Question: Please indicate a possible affordance area of swing_tennis_racket that can be used for holding
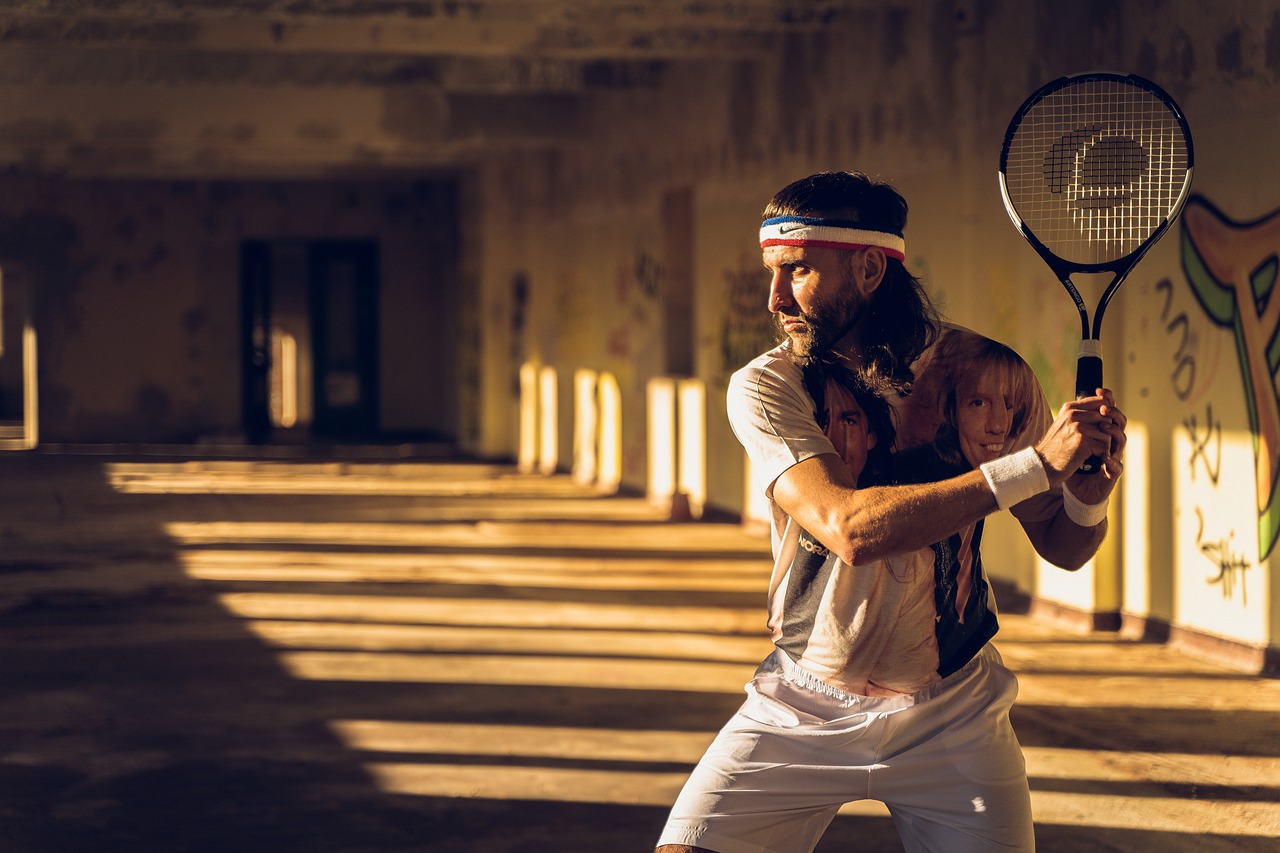
Answer: [1072.5, 339, 1107.5, 463.286]